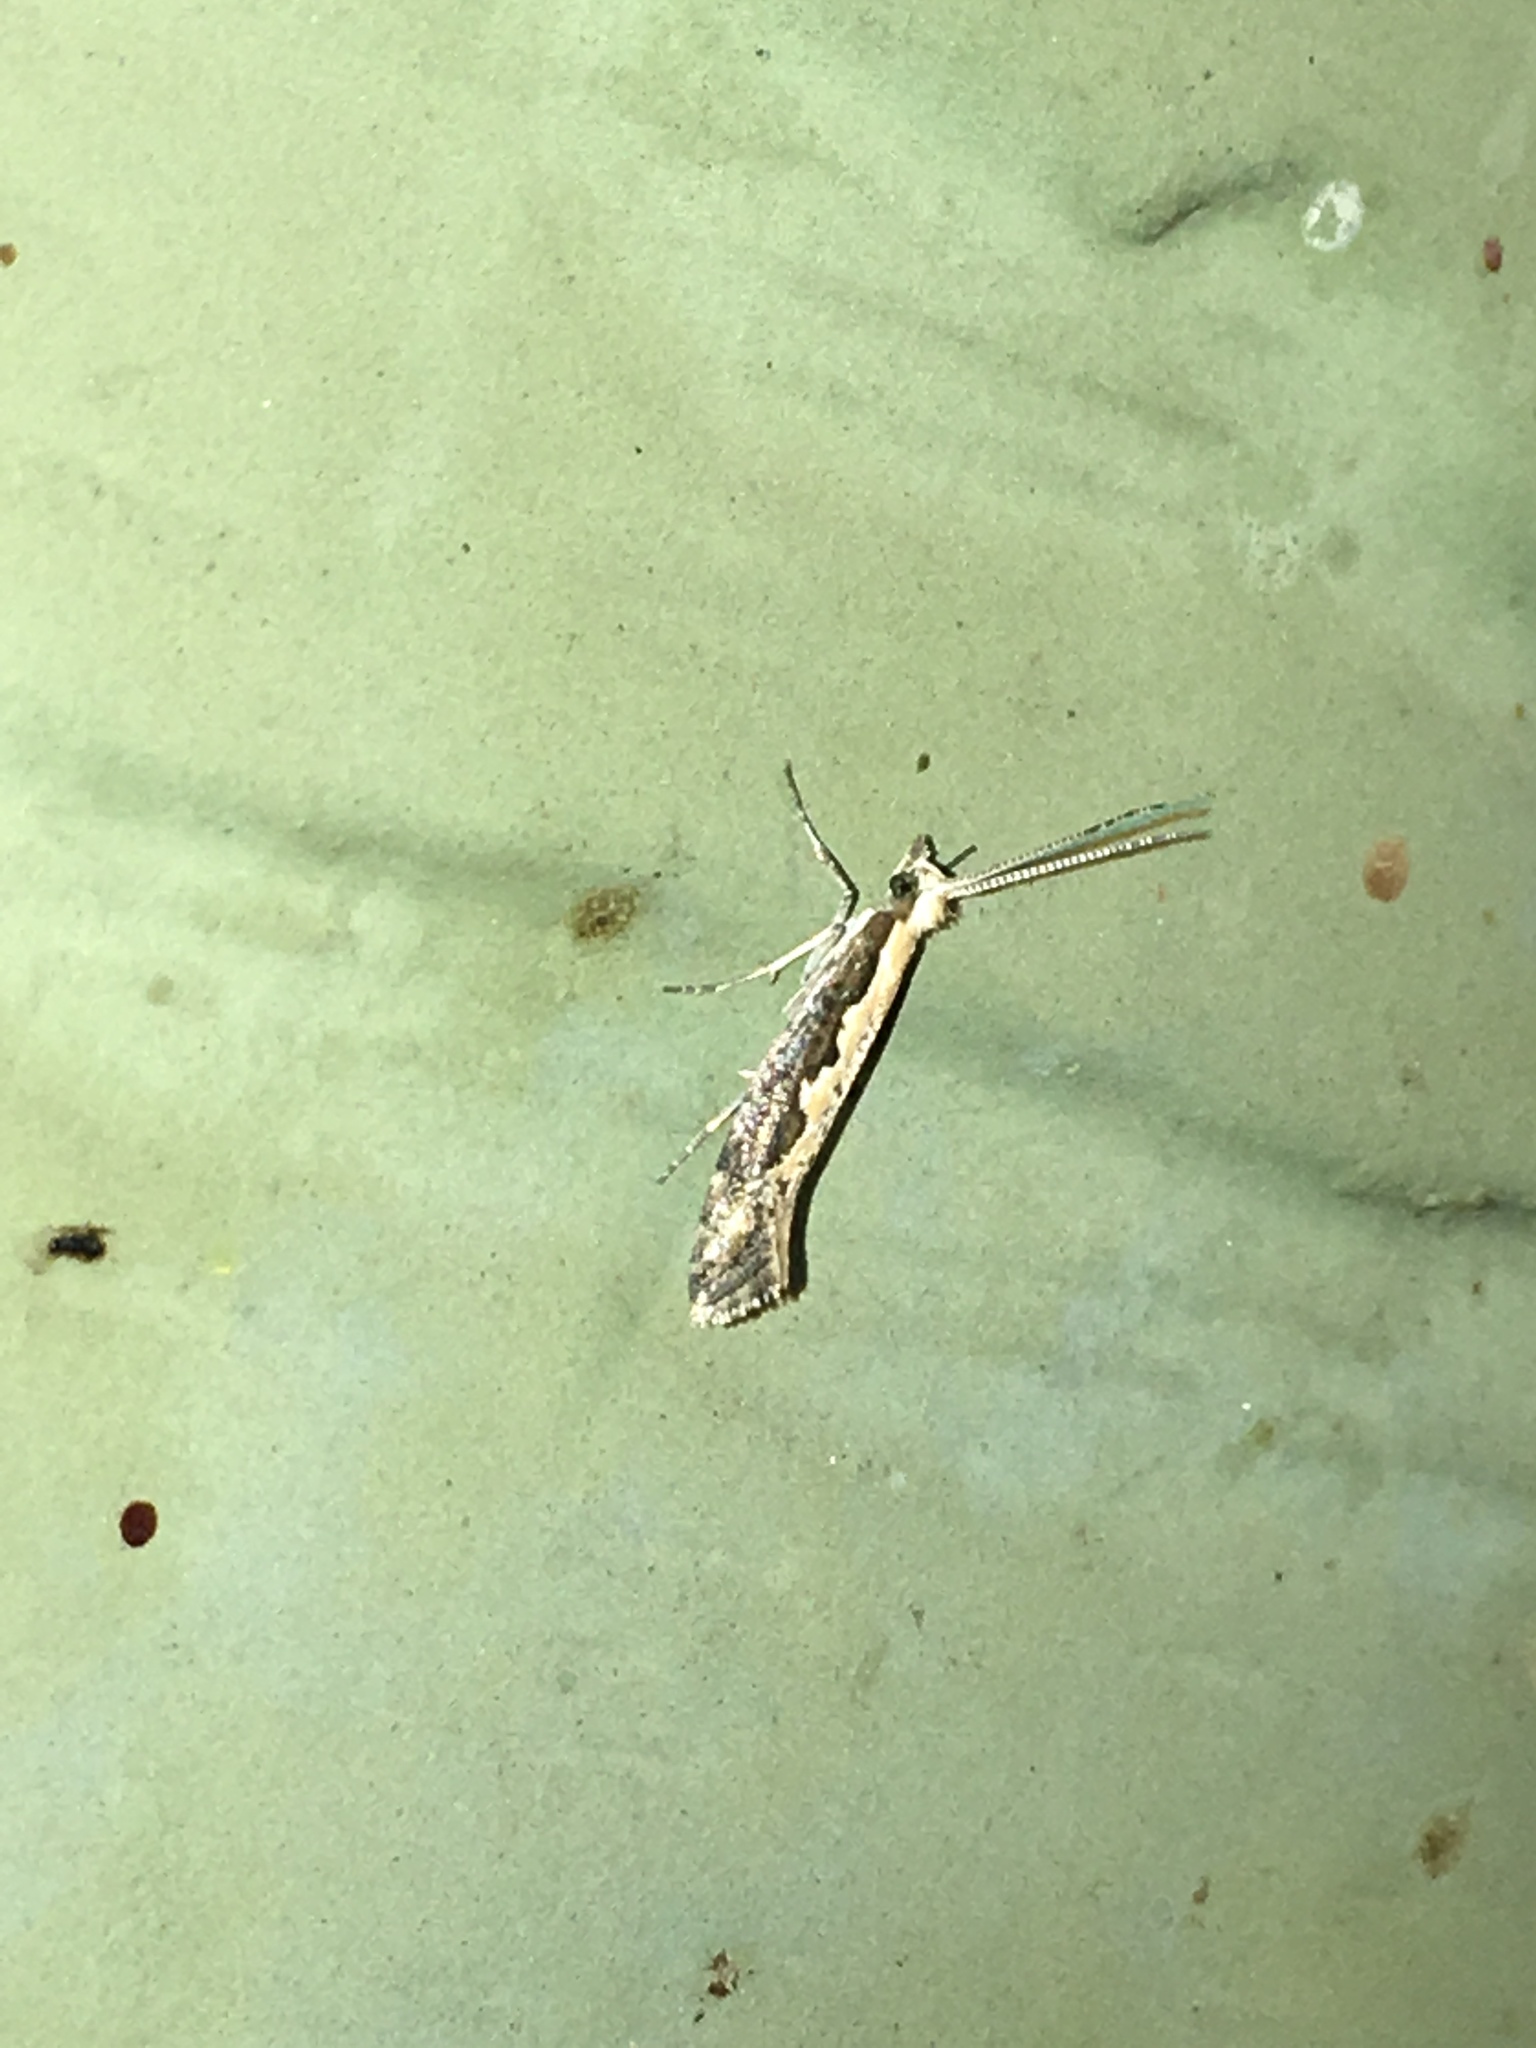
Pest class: diamondback_moth